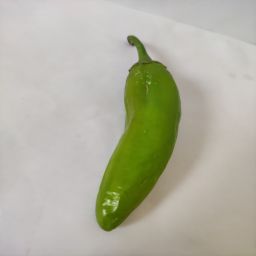
Crop: New Mexico Green Chile
Quality: Unripe